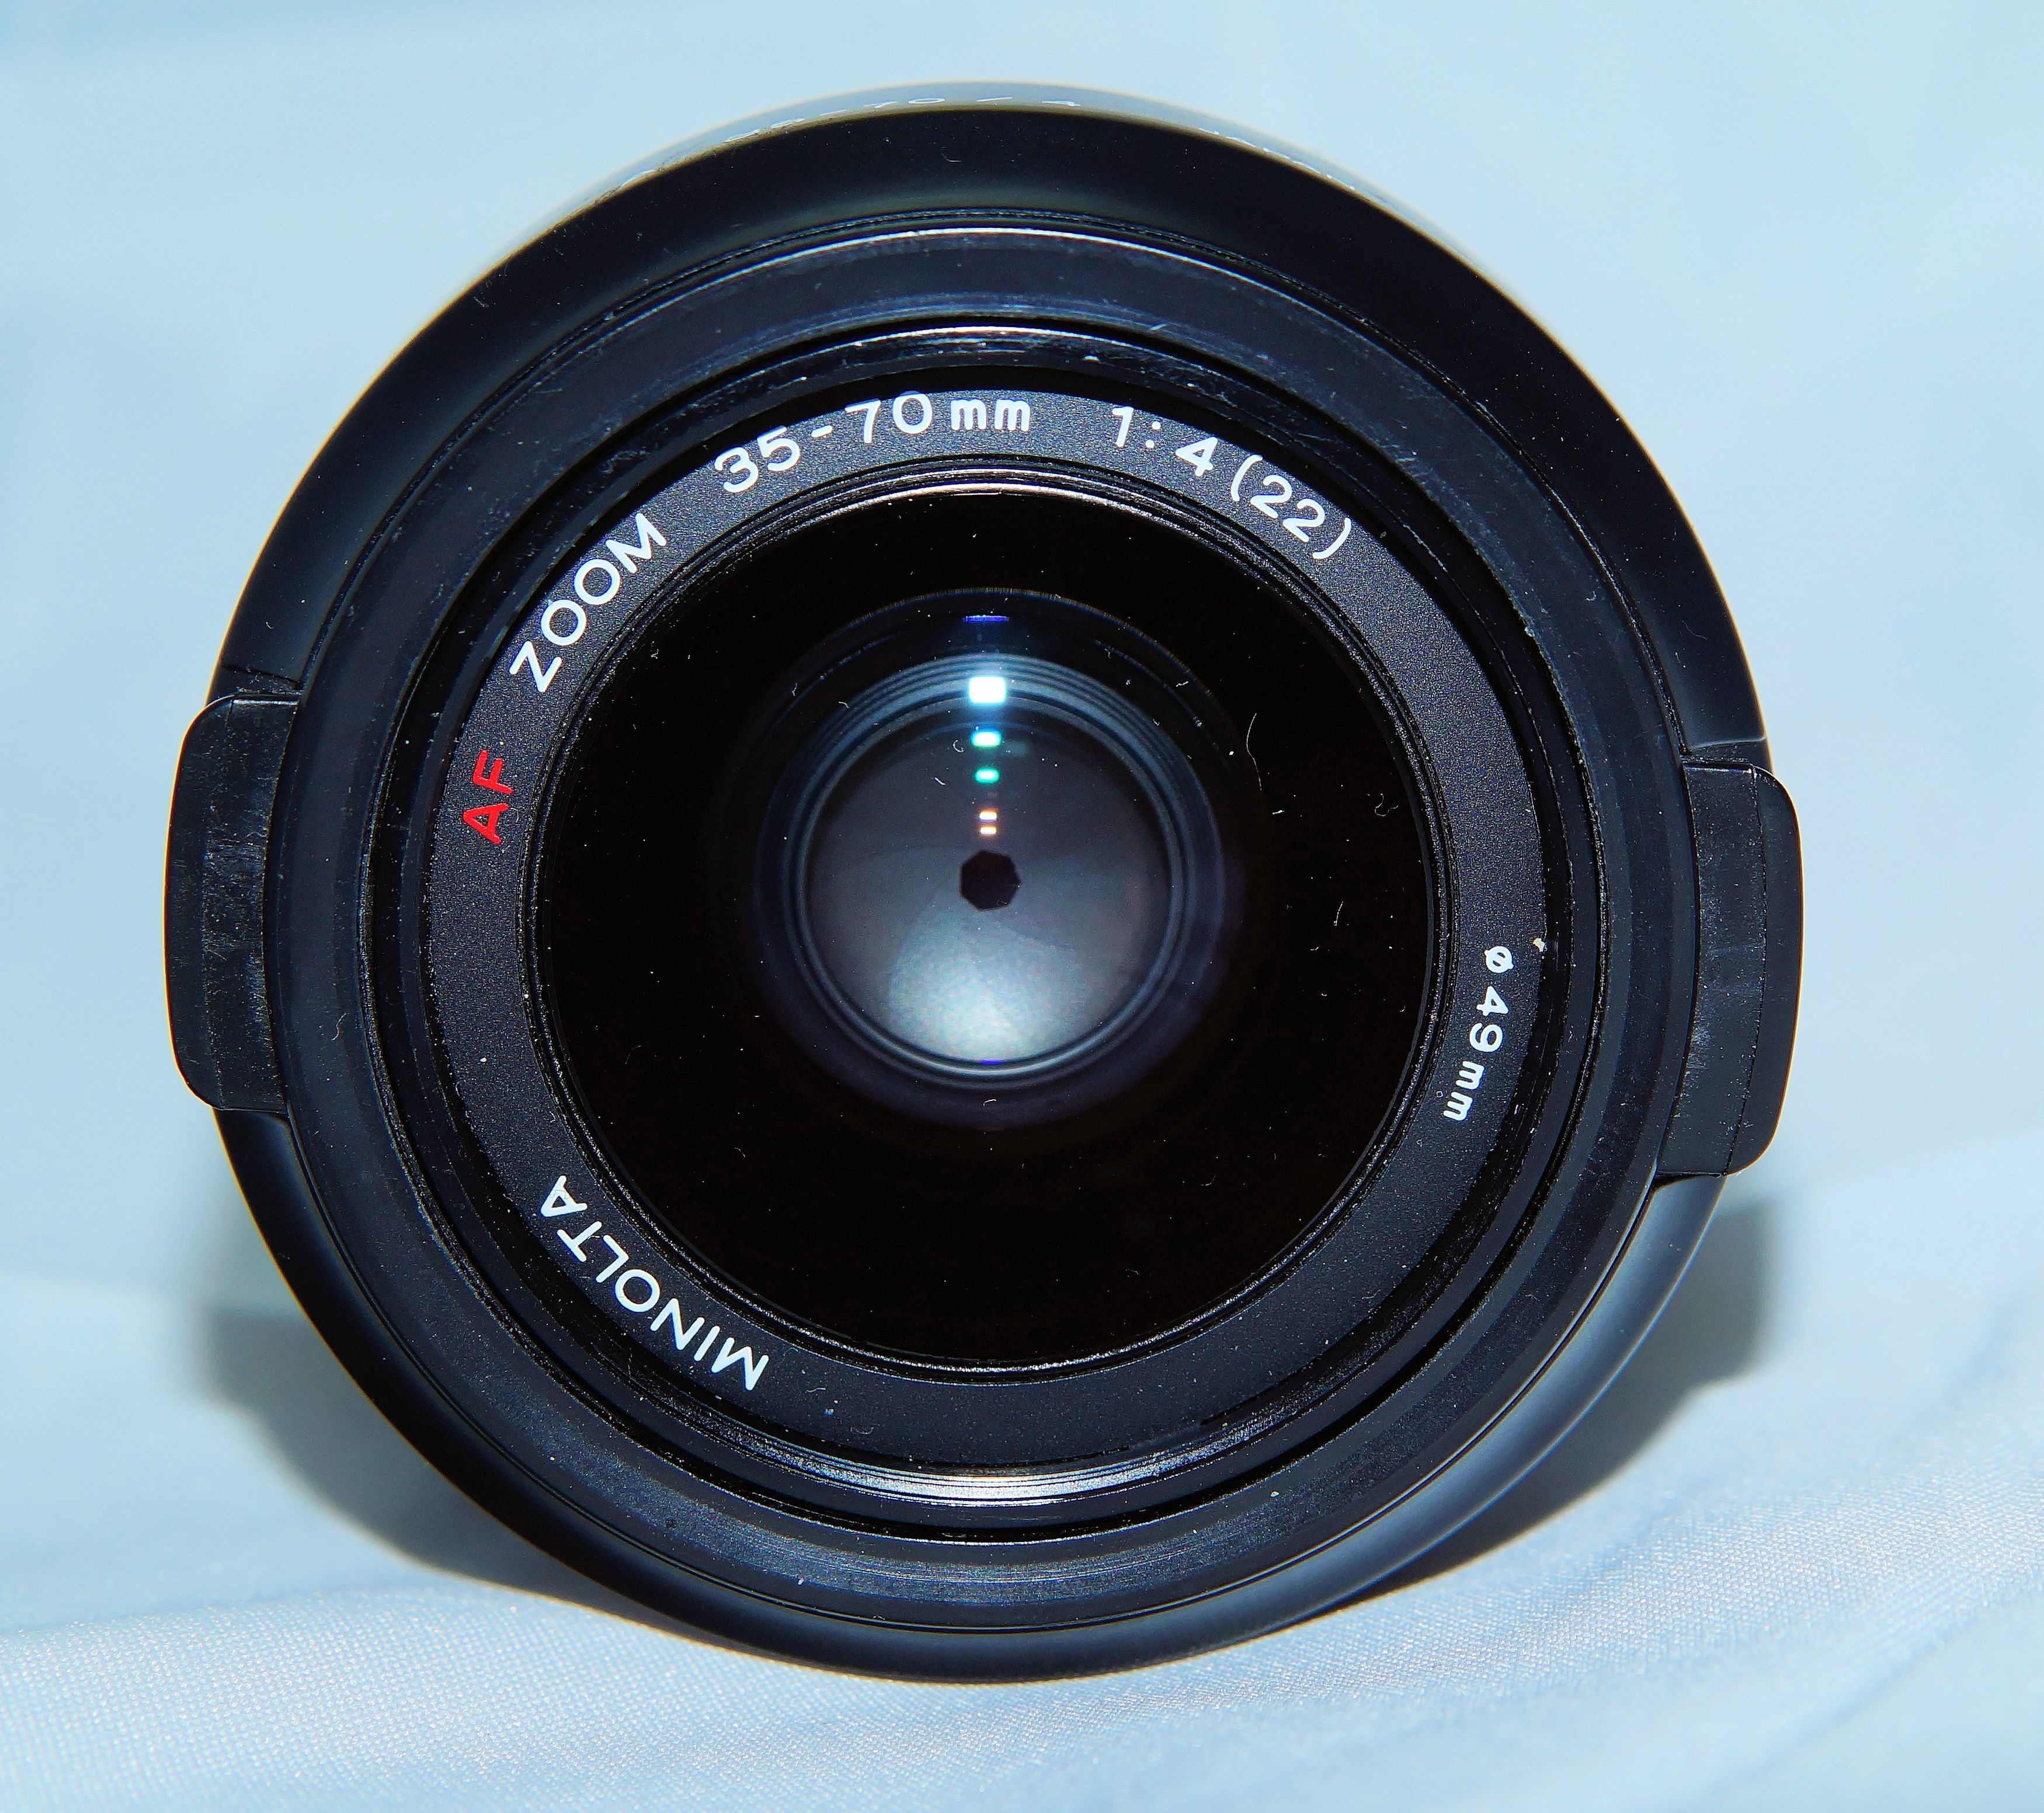
camera, photography, wheel, glass, dslr, lens, macro, object, digital camera, camera lens, aperture, minolta, zoom lens, digital mirror reflex camera, single lens reflex camera, cameras optics, teleconverter